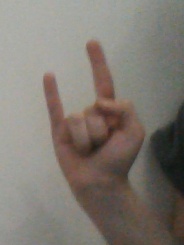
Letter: la